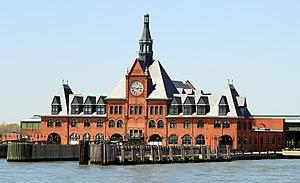
Le Central Railroad of New Jersey, usuellement connu comme le Jersey Lines ou le CNJ, était un chemin de fer américain de classe I dont les origines remontaient aux années 1830. Il exista jusqu'en 1976, date de son rachat par Conrail qui reprit également d'autres compagnies de chemin de fer en banqueroute dans le nord-est des États-Unis. Sa ligne principale partait de Jersey City et traversait le New Jersey en direction de l'ouest jusqu'à Phillipsburg; de là il franchissait le fleuve Delaware pour gagner la Pennsylvanie et la ville d'Easton, avant de remonter ensuite vers Scranton, Pennsylvanie. Des embranchements allaient vers la baie du Delaware dans le sud du New Jersey.